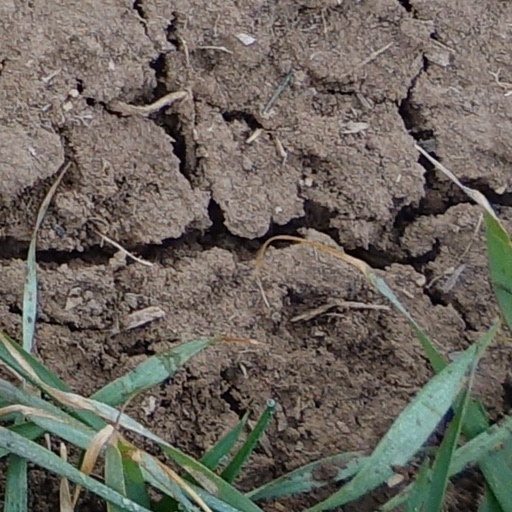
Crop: wheat